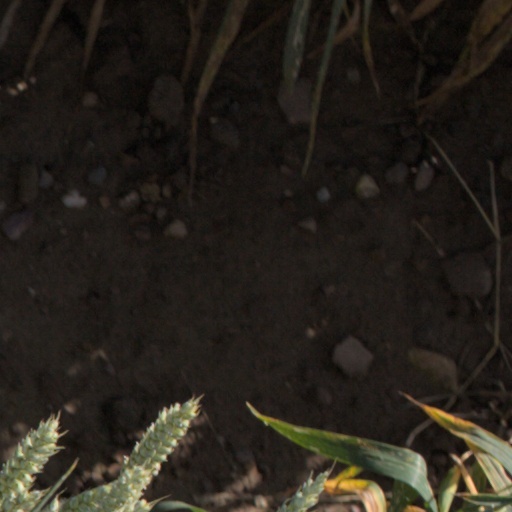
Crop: wheat